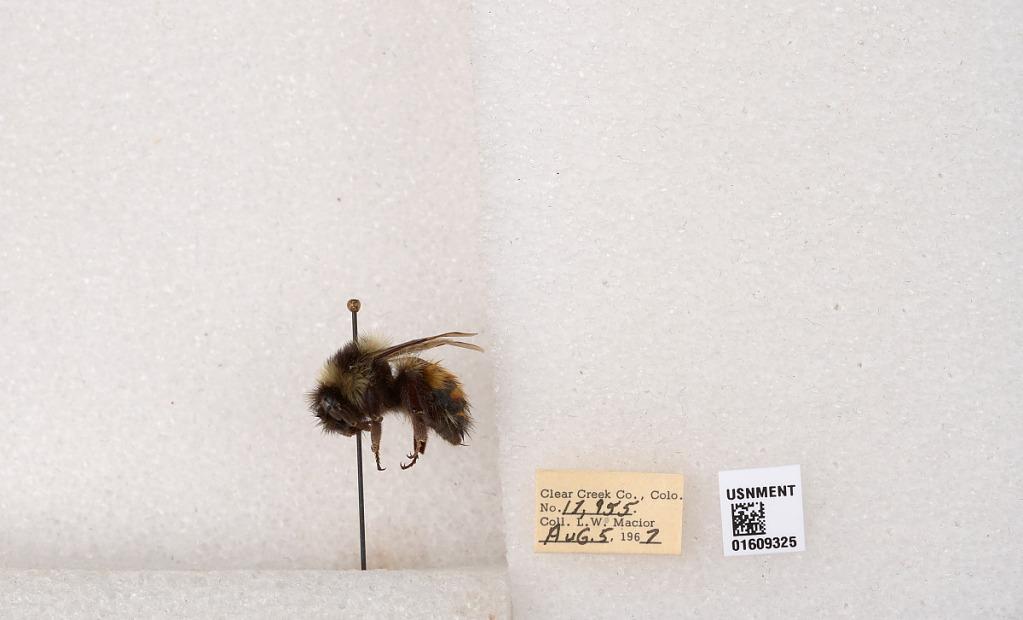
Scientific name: Bombus (Pyrobombus) sylvicola Kirby
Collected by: L. Macior
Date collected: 1967-8-5
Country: United States
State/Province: Colorado
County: Clear Creek
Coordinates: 39.6891, -105.644